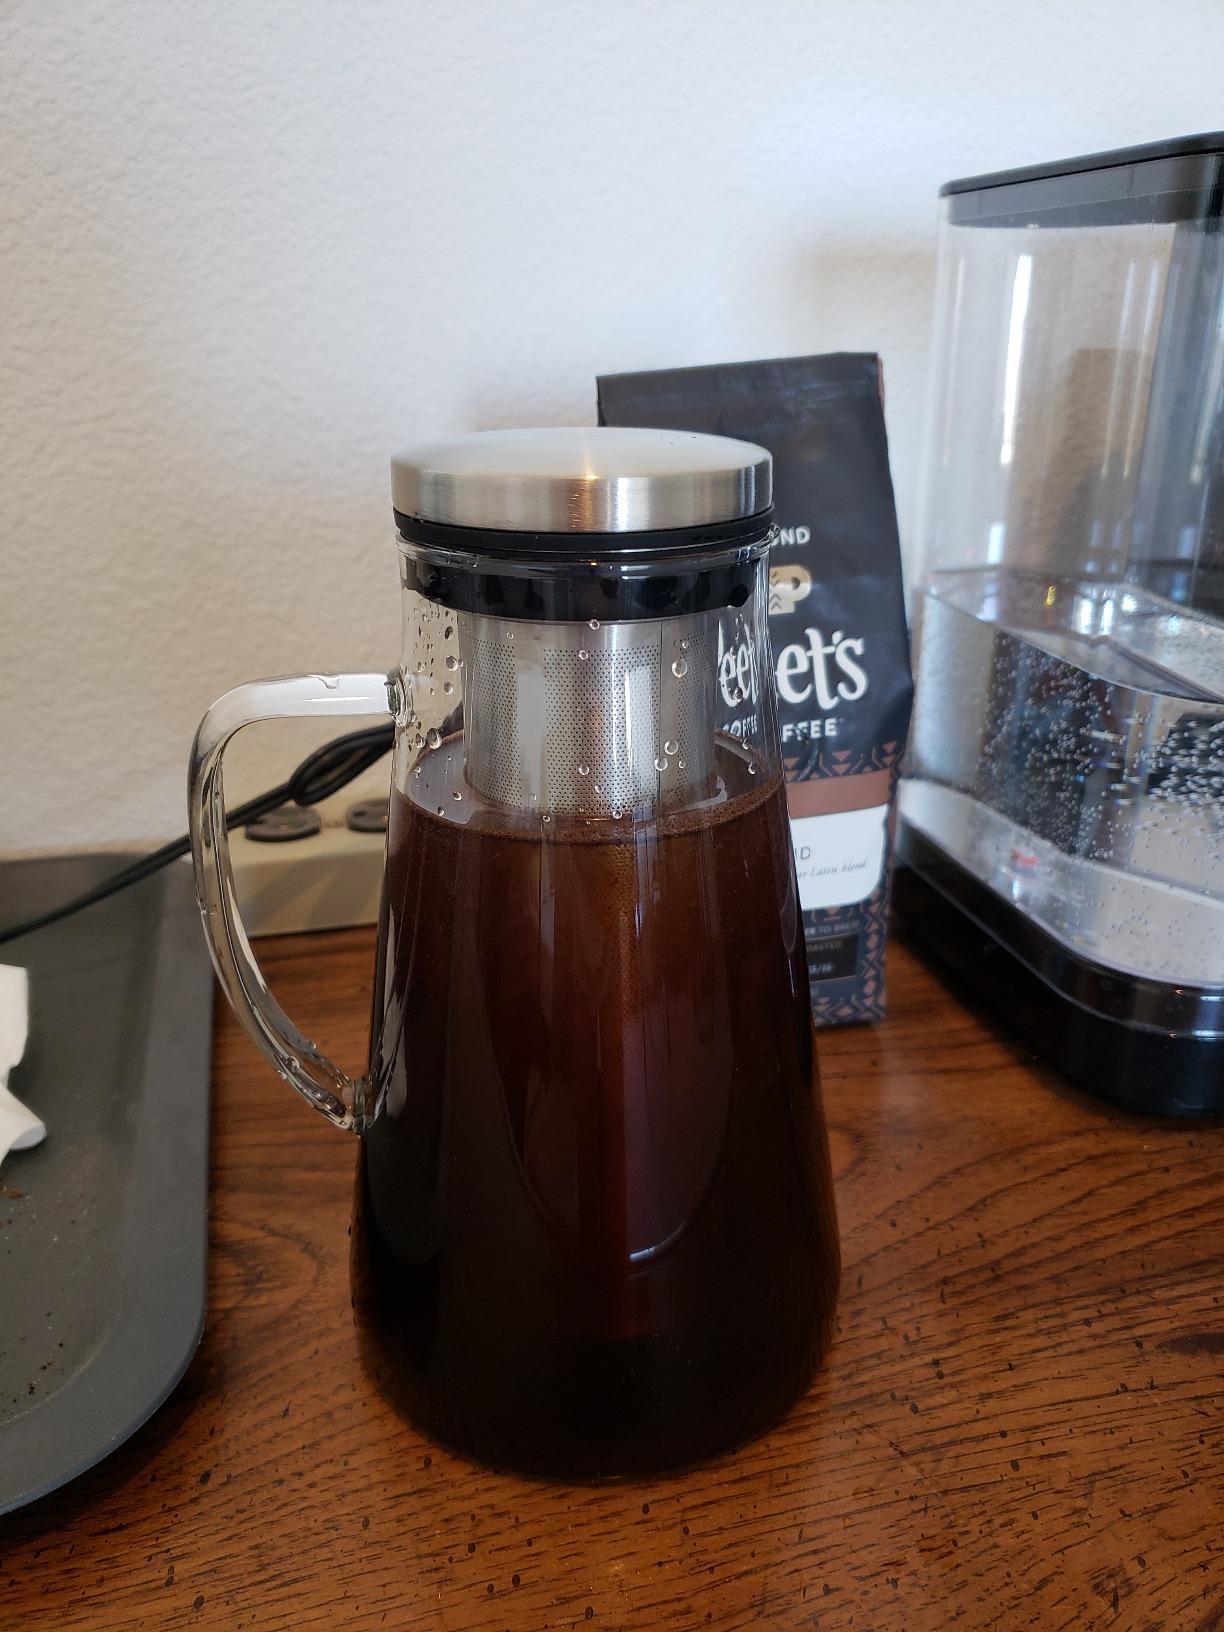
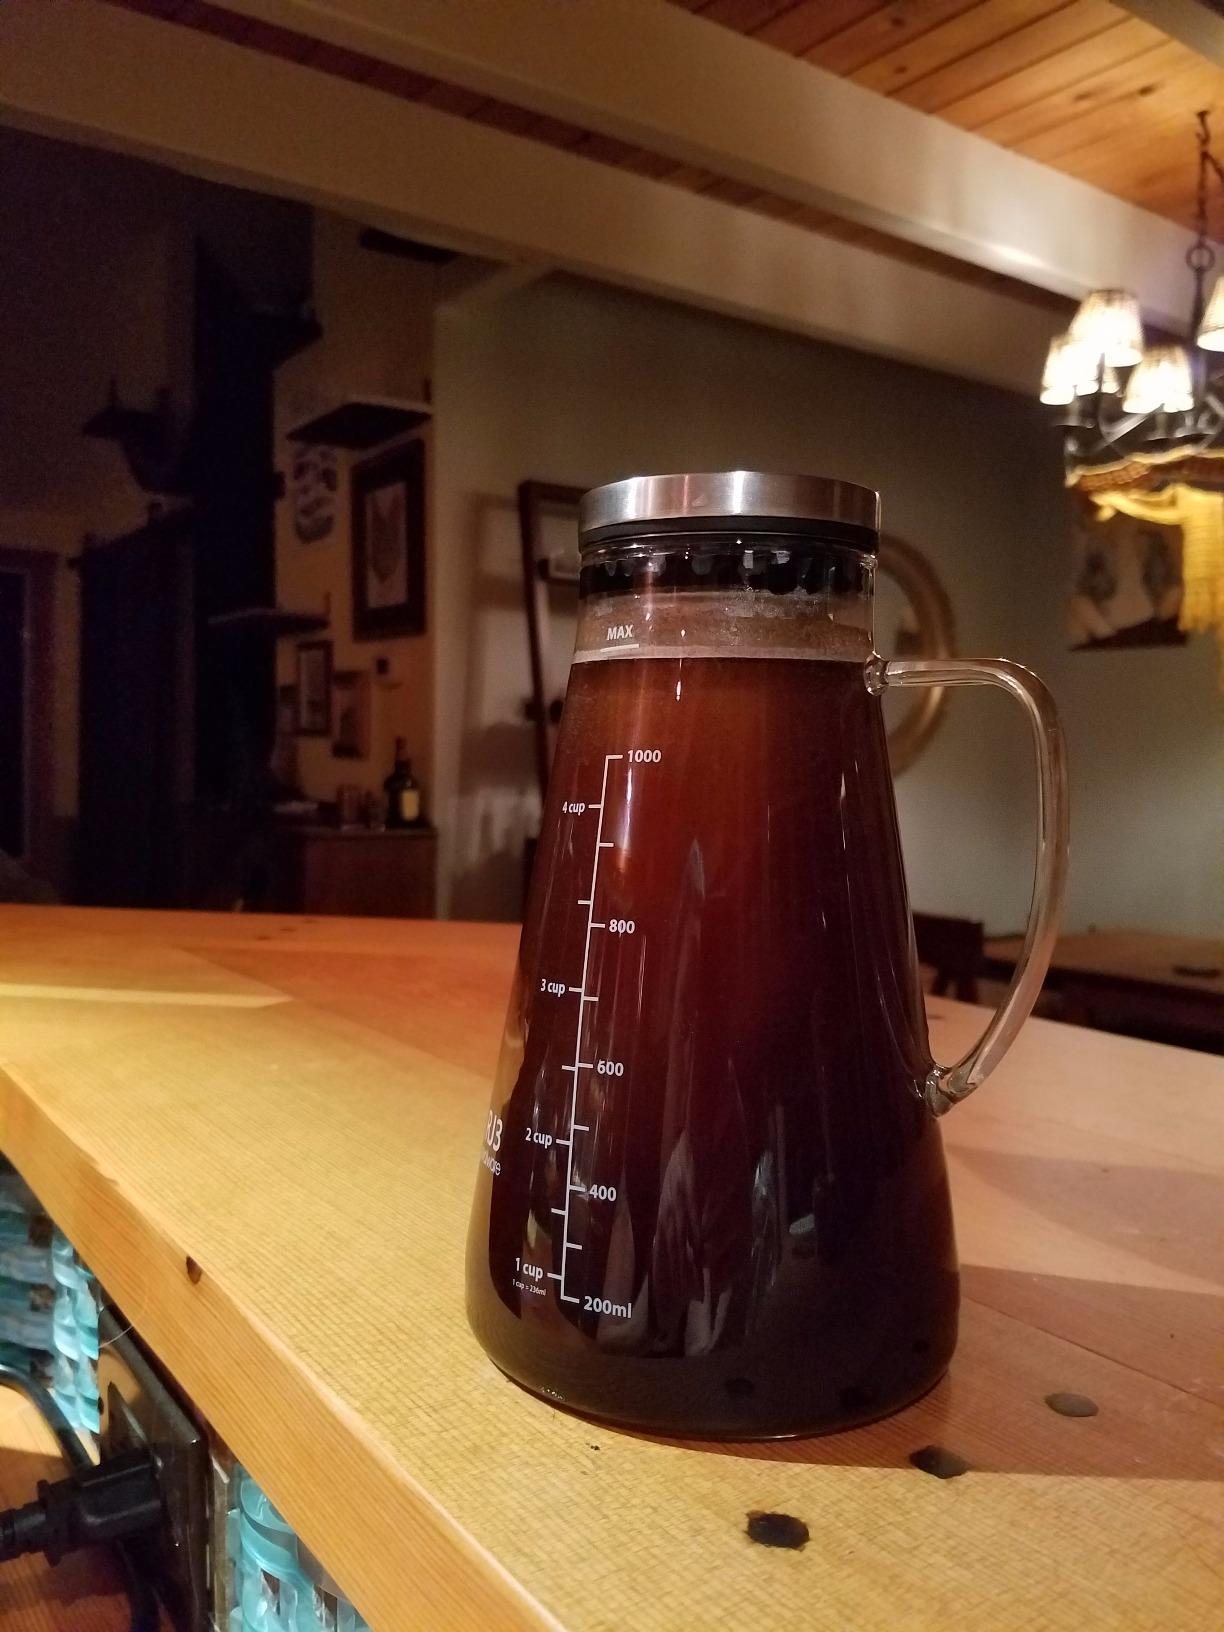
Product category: items_tea
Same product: yes